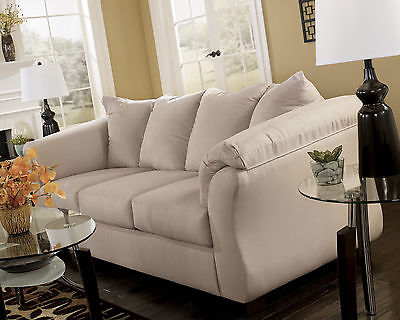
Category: sofa